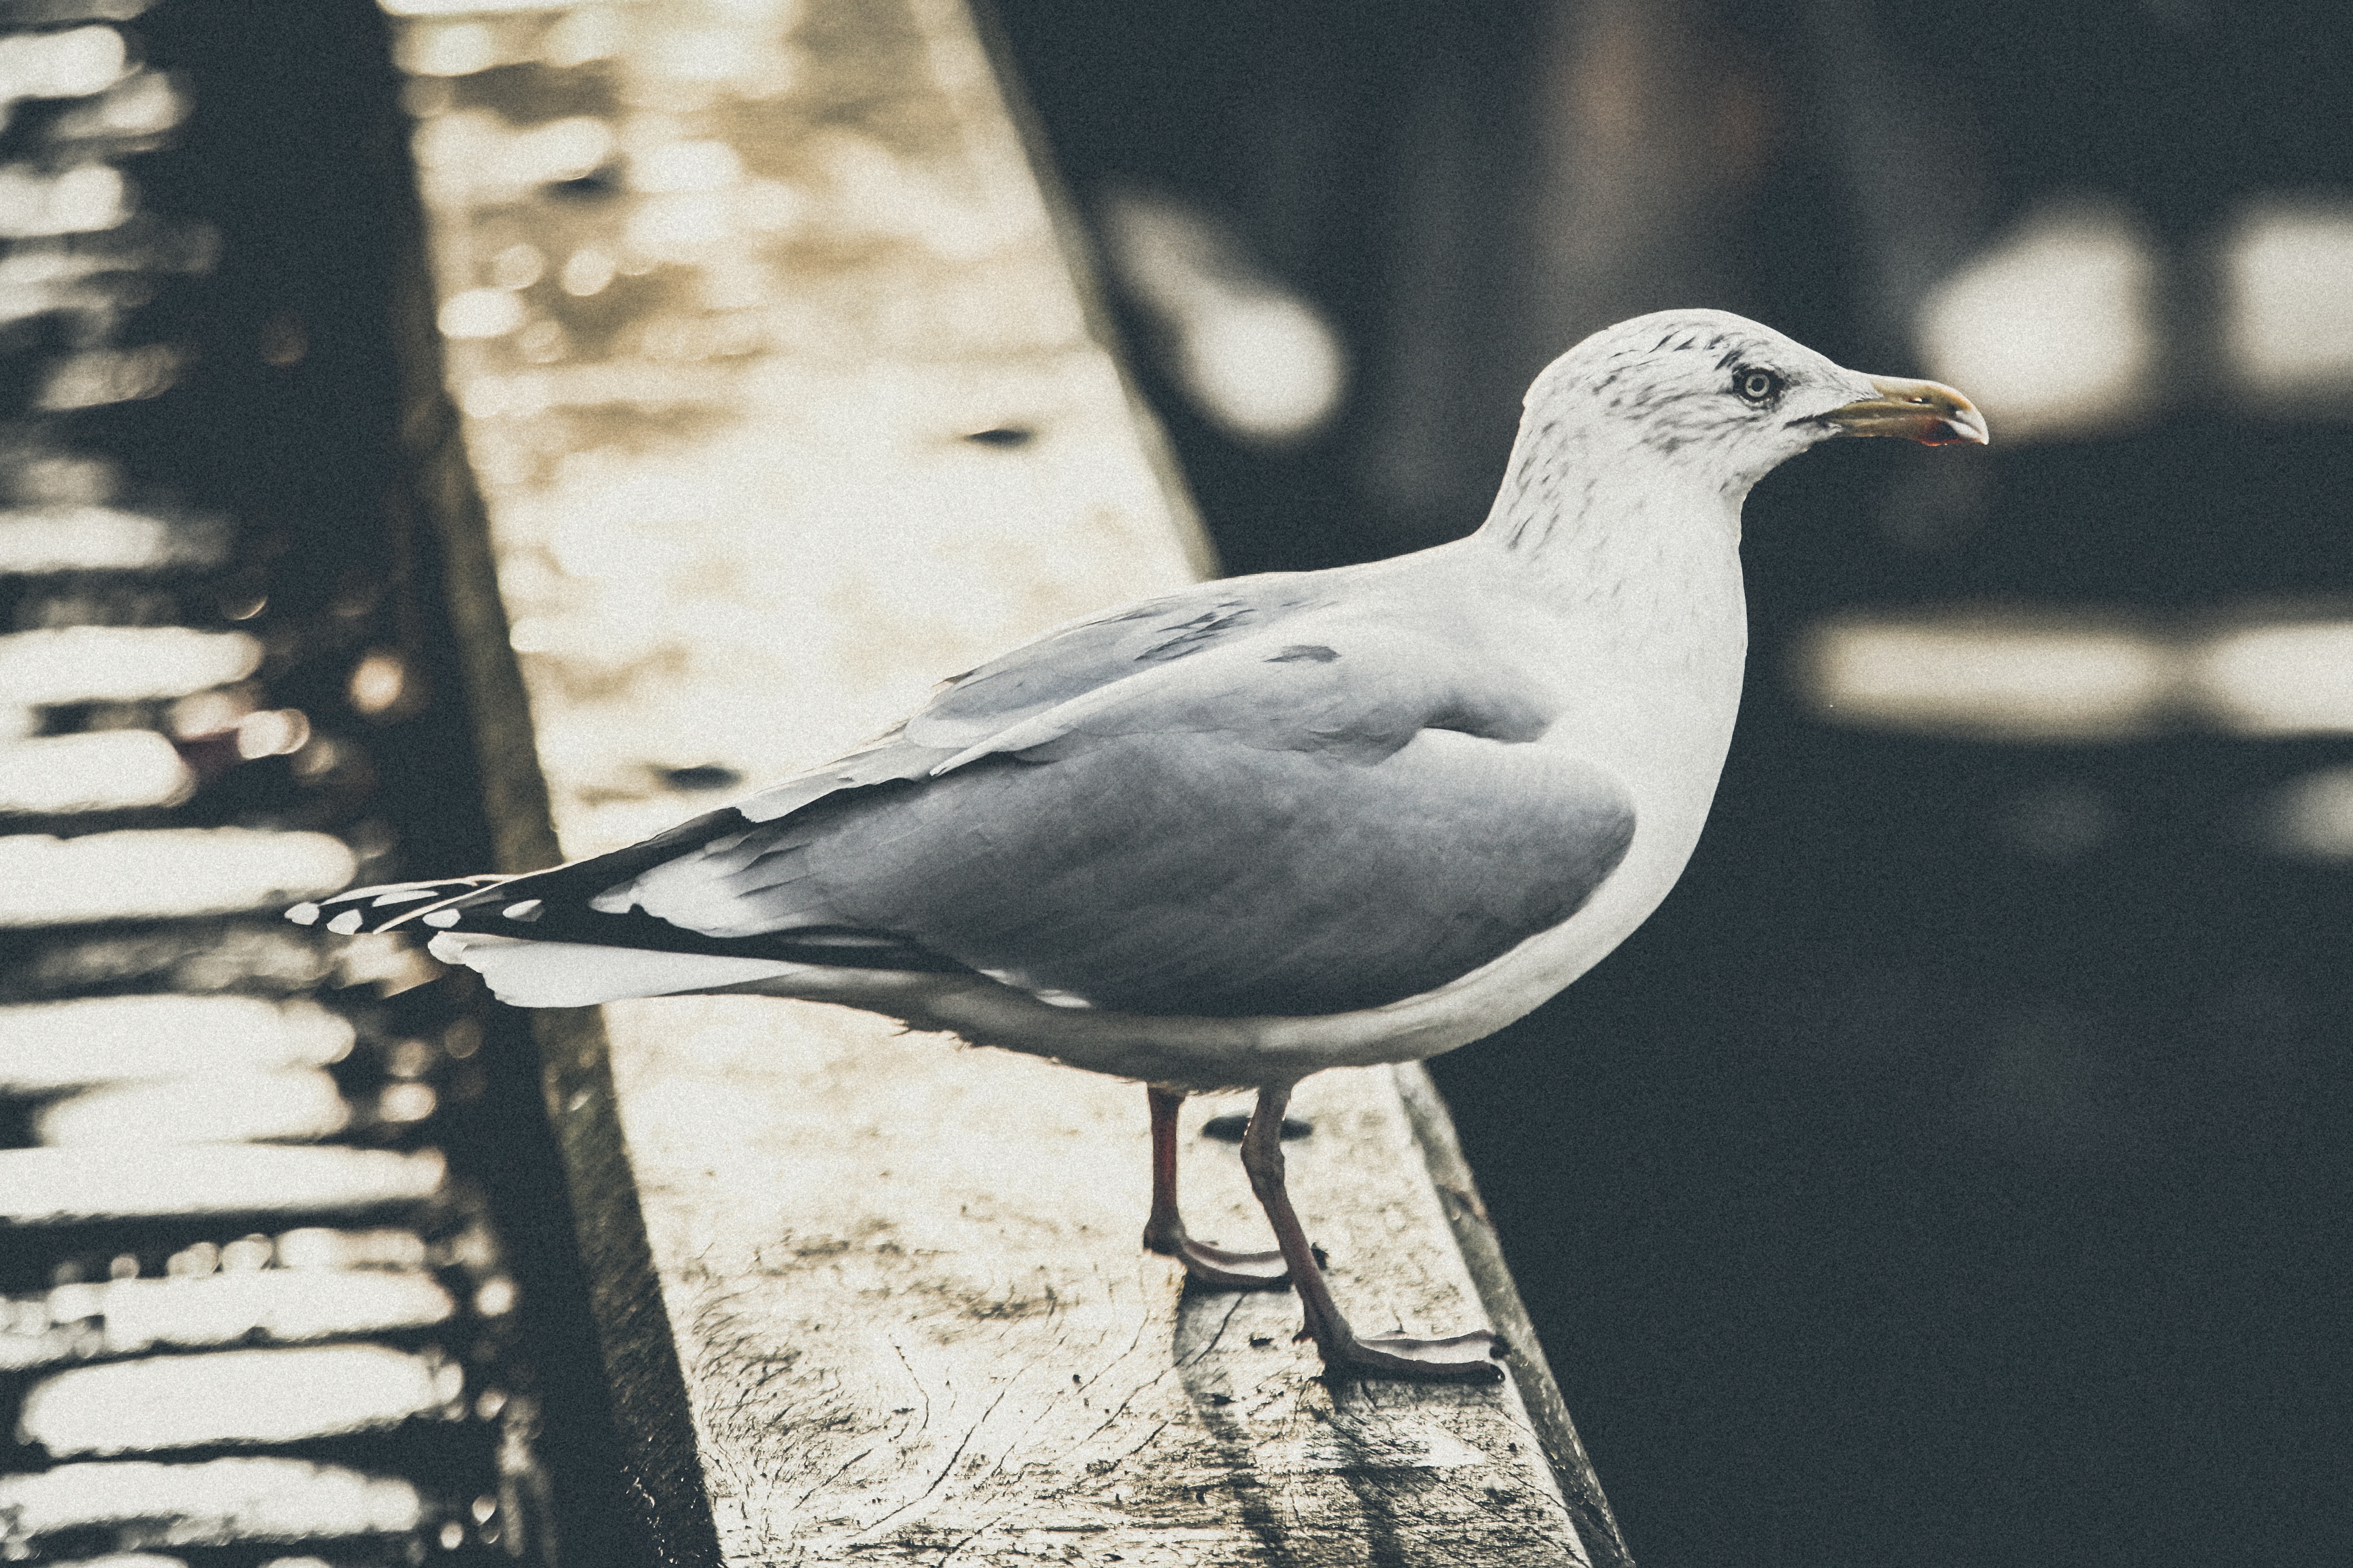
bird, wing, black and white, seabird, seagull, wildlife, gull, beak, monochrome, feather, fauna, vertebrate, shorebird, charadriiformes, monochrome photography, cinclidae